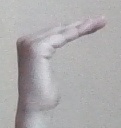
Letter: haa